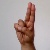
The image shows a hand gesture representing the letter 'U' in Indian Sign Language.